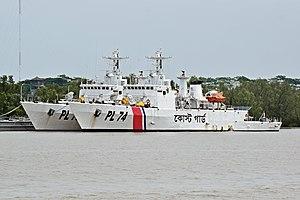
La corvette de classe Minerva est une classe navires de la Marina militare. Cette classe a été construite en deux lots de quatre unités au cours des années 1980 et 1990. Les navires ont une vitesse et un armement assez bons, y compris un canon polyvalent de 76 mm, mais, en raison de leur vocation sur la guerre anti-sous-marine, ils manquent de capacités de missiles anti-navires. Ces unités sont conçues pour fonctionner dans les zones côtières. Leurs principales missions comprennent la police maritime, la patrouille, la protection des pêches et la formation des commandos navals.